Cal Nichols

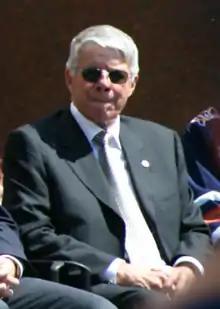
Cal Nichols at an Edmonton Oilers Community Appreciation event, 2006

Cal Nichols (born April 25, 1942) is a Canadian businessman who spearheaded the group which would later become the Edmonton Investors Group (EIG) which owned the National Hockey League's Edmonton Oilers.